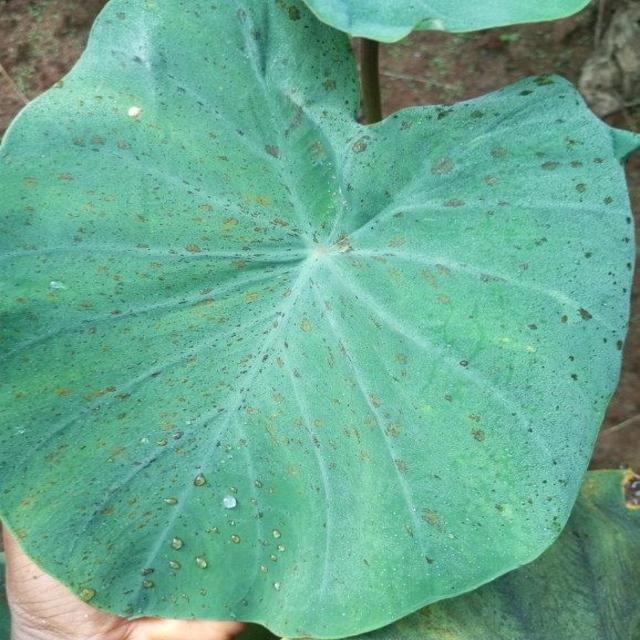
Label: Healthy